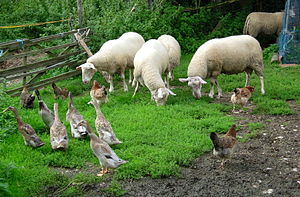
Frugtbarhed (jordbund)
Der er en tæt forbindelse mellem jordens frugtbarhed og dyrehold. Desuden giver blandet dyrehold det allerbedste udbytte, fordi dyrene gensidigt vedligeholder de nødvendige betingelser for hinandens nicher.